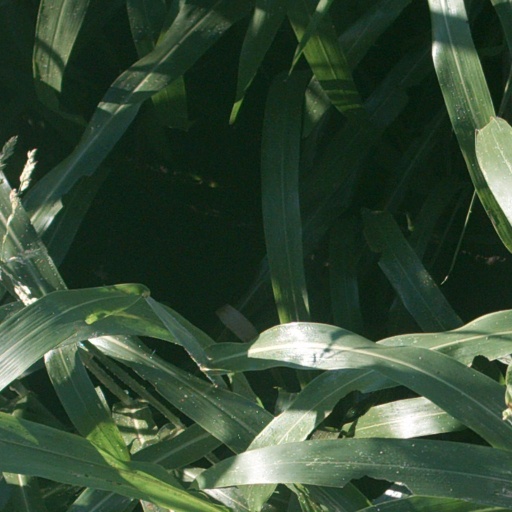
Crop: sorghum